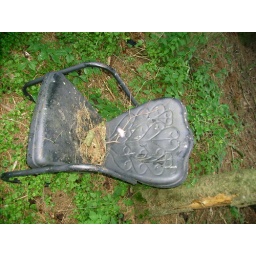
An old metal chair creating a beautiful still life for the surrounding forest near Mukwonago, Wisconsin.07/05/07